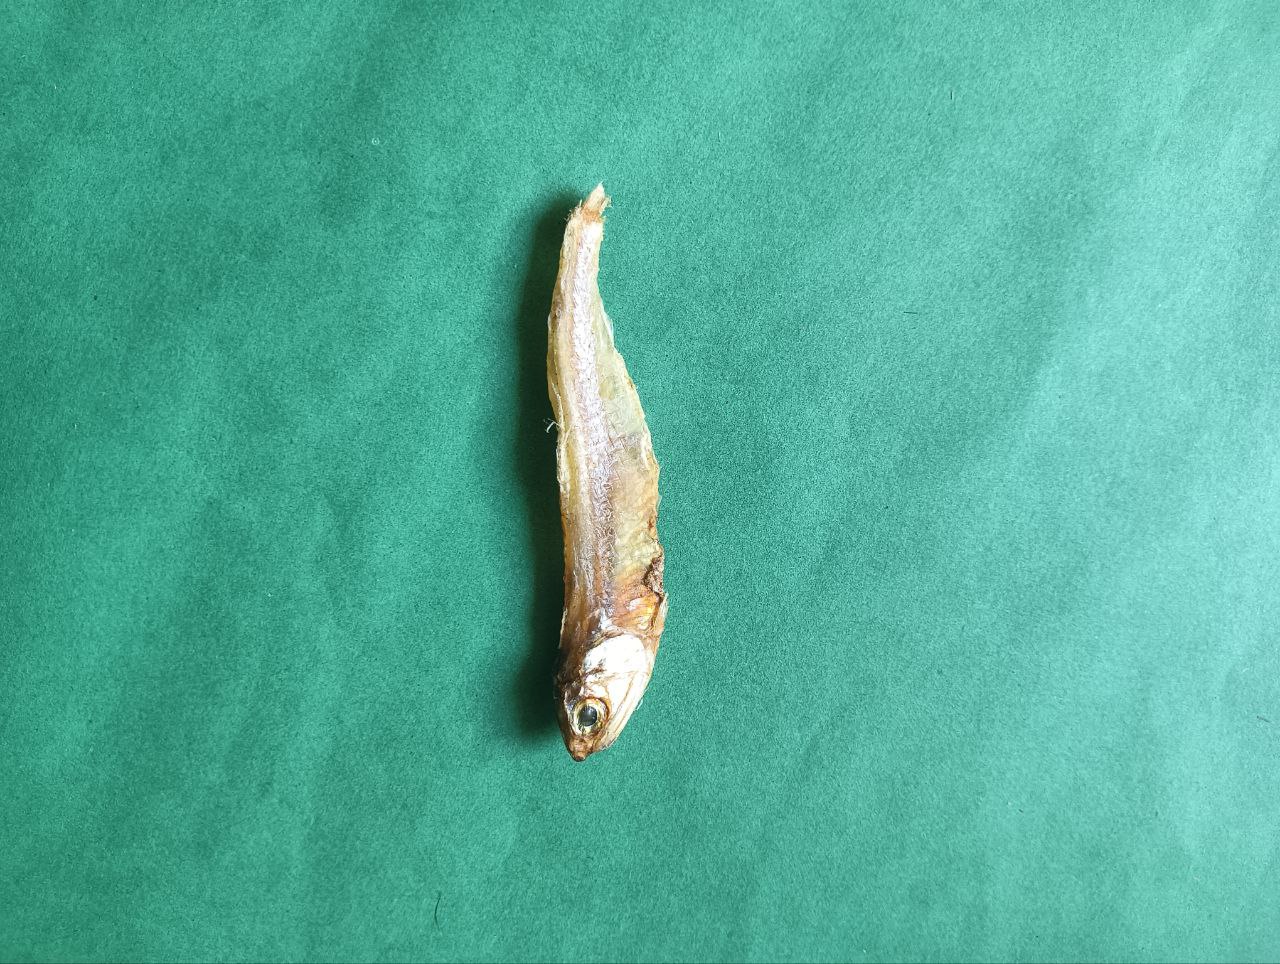
Species: narkeli